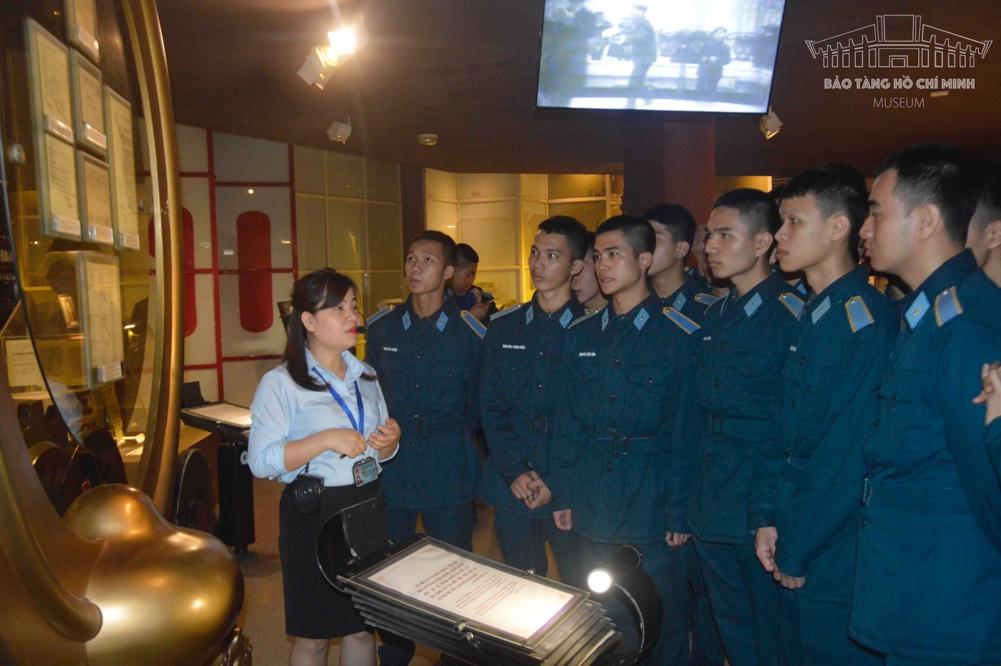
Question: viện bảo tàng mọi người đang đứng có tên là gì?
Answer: viện bảo tàng có tên là bảo tàng hồ chí minh